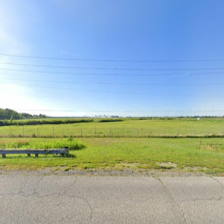
Label: streetView